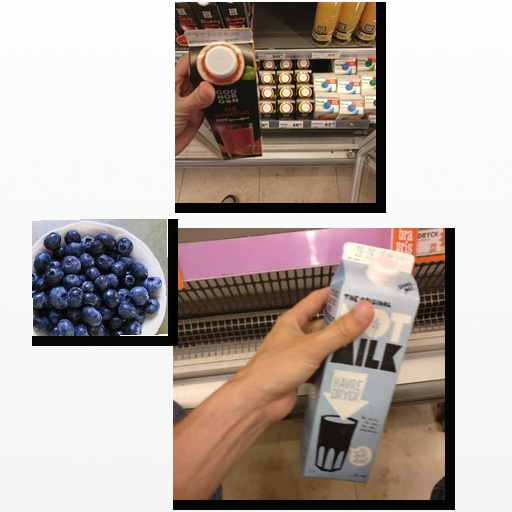
Food items: red_grapefruit_juice, blueberry, oat_milk